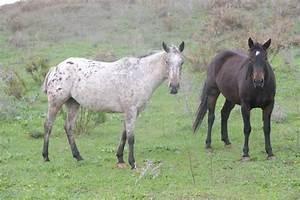
horse